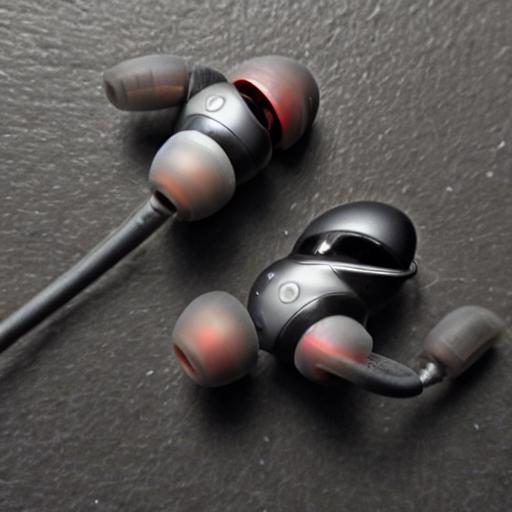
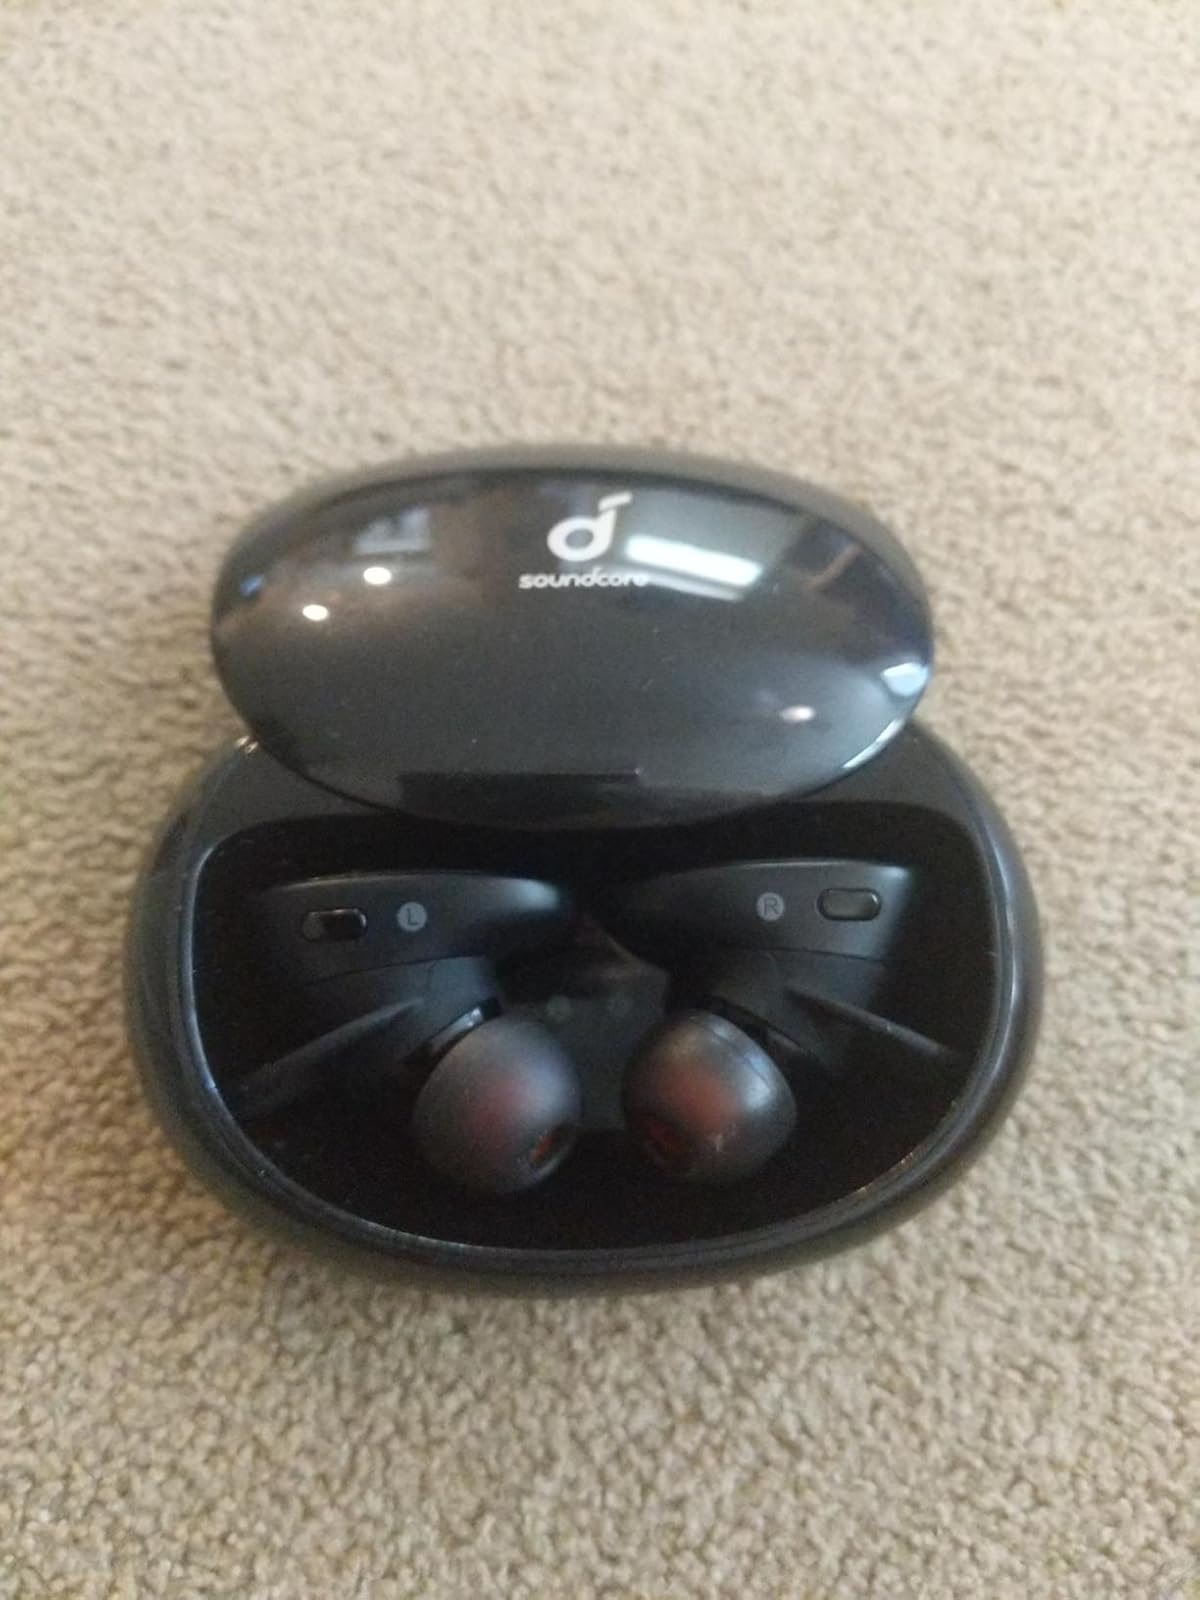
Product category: earbuds
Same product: no